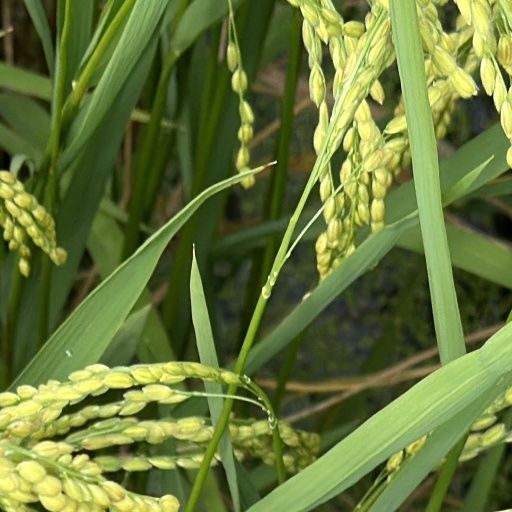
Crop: rice